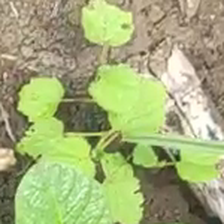
Weed species: Kena_(Commplina_benghalensio)